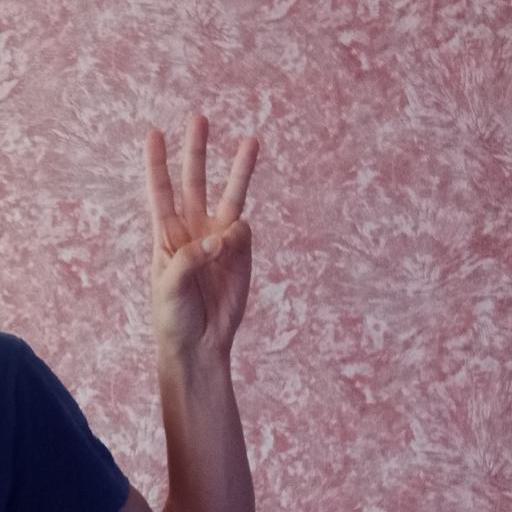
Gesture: three